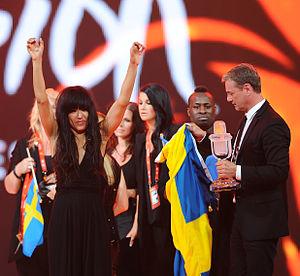
Loreen, de son vrai nom Lorine Zineb Nora Talhaoui, née le 16 octobre 1983 à Stockholm en Suède, est une chanteuse, danseuse, pianiste et productrice maroco-suédoise. Elle a gagné le Concours Eurovision de la chanson 2012 à Bakou en Azerbaïdjan avec sa chanson Euphoria.
Euphoria est la chanson de l'artiste suédoise Loreen qui représente la Suède au Concours Eurovision de la chanson 2012 à Bakou, en Azerbaïdjan. La chanteuse gagne la compétition avec un total de 372 points, le deuxième score le plus élevé depuis la création de l'Eurovision.